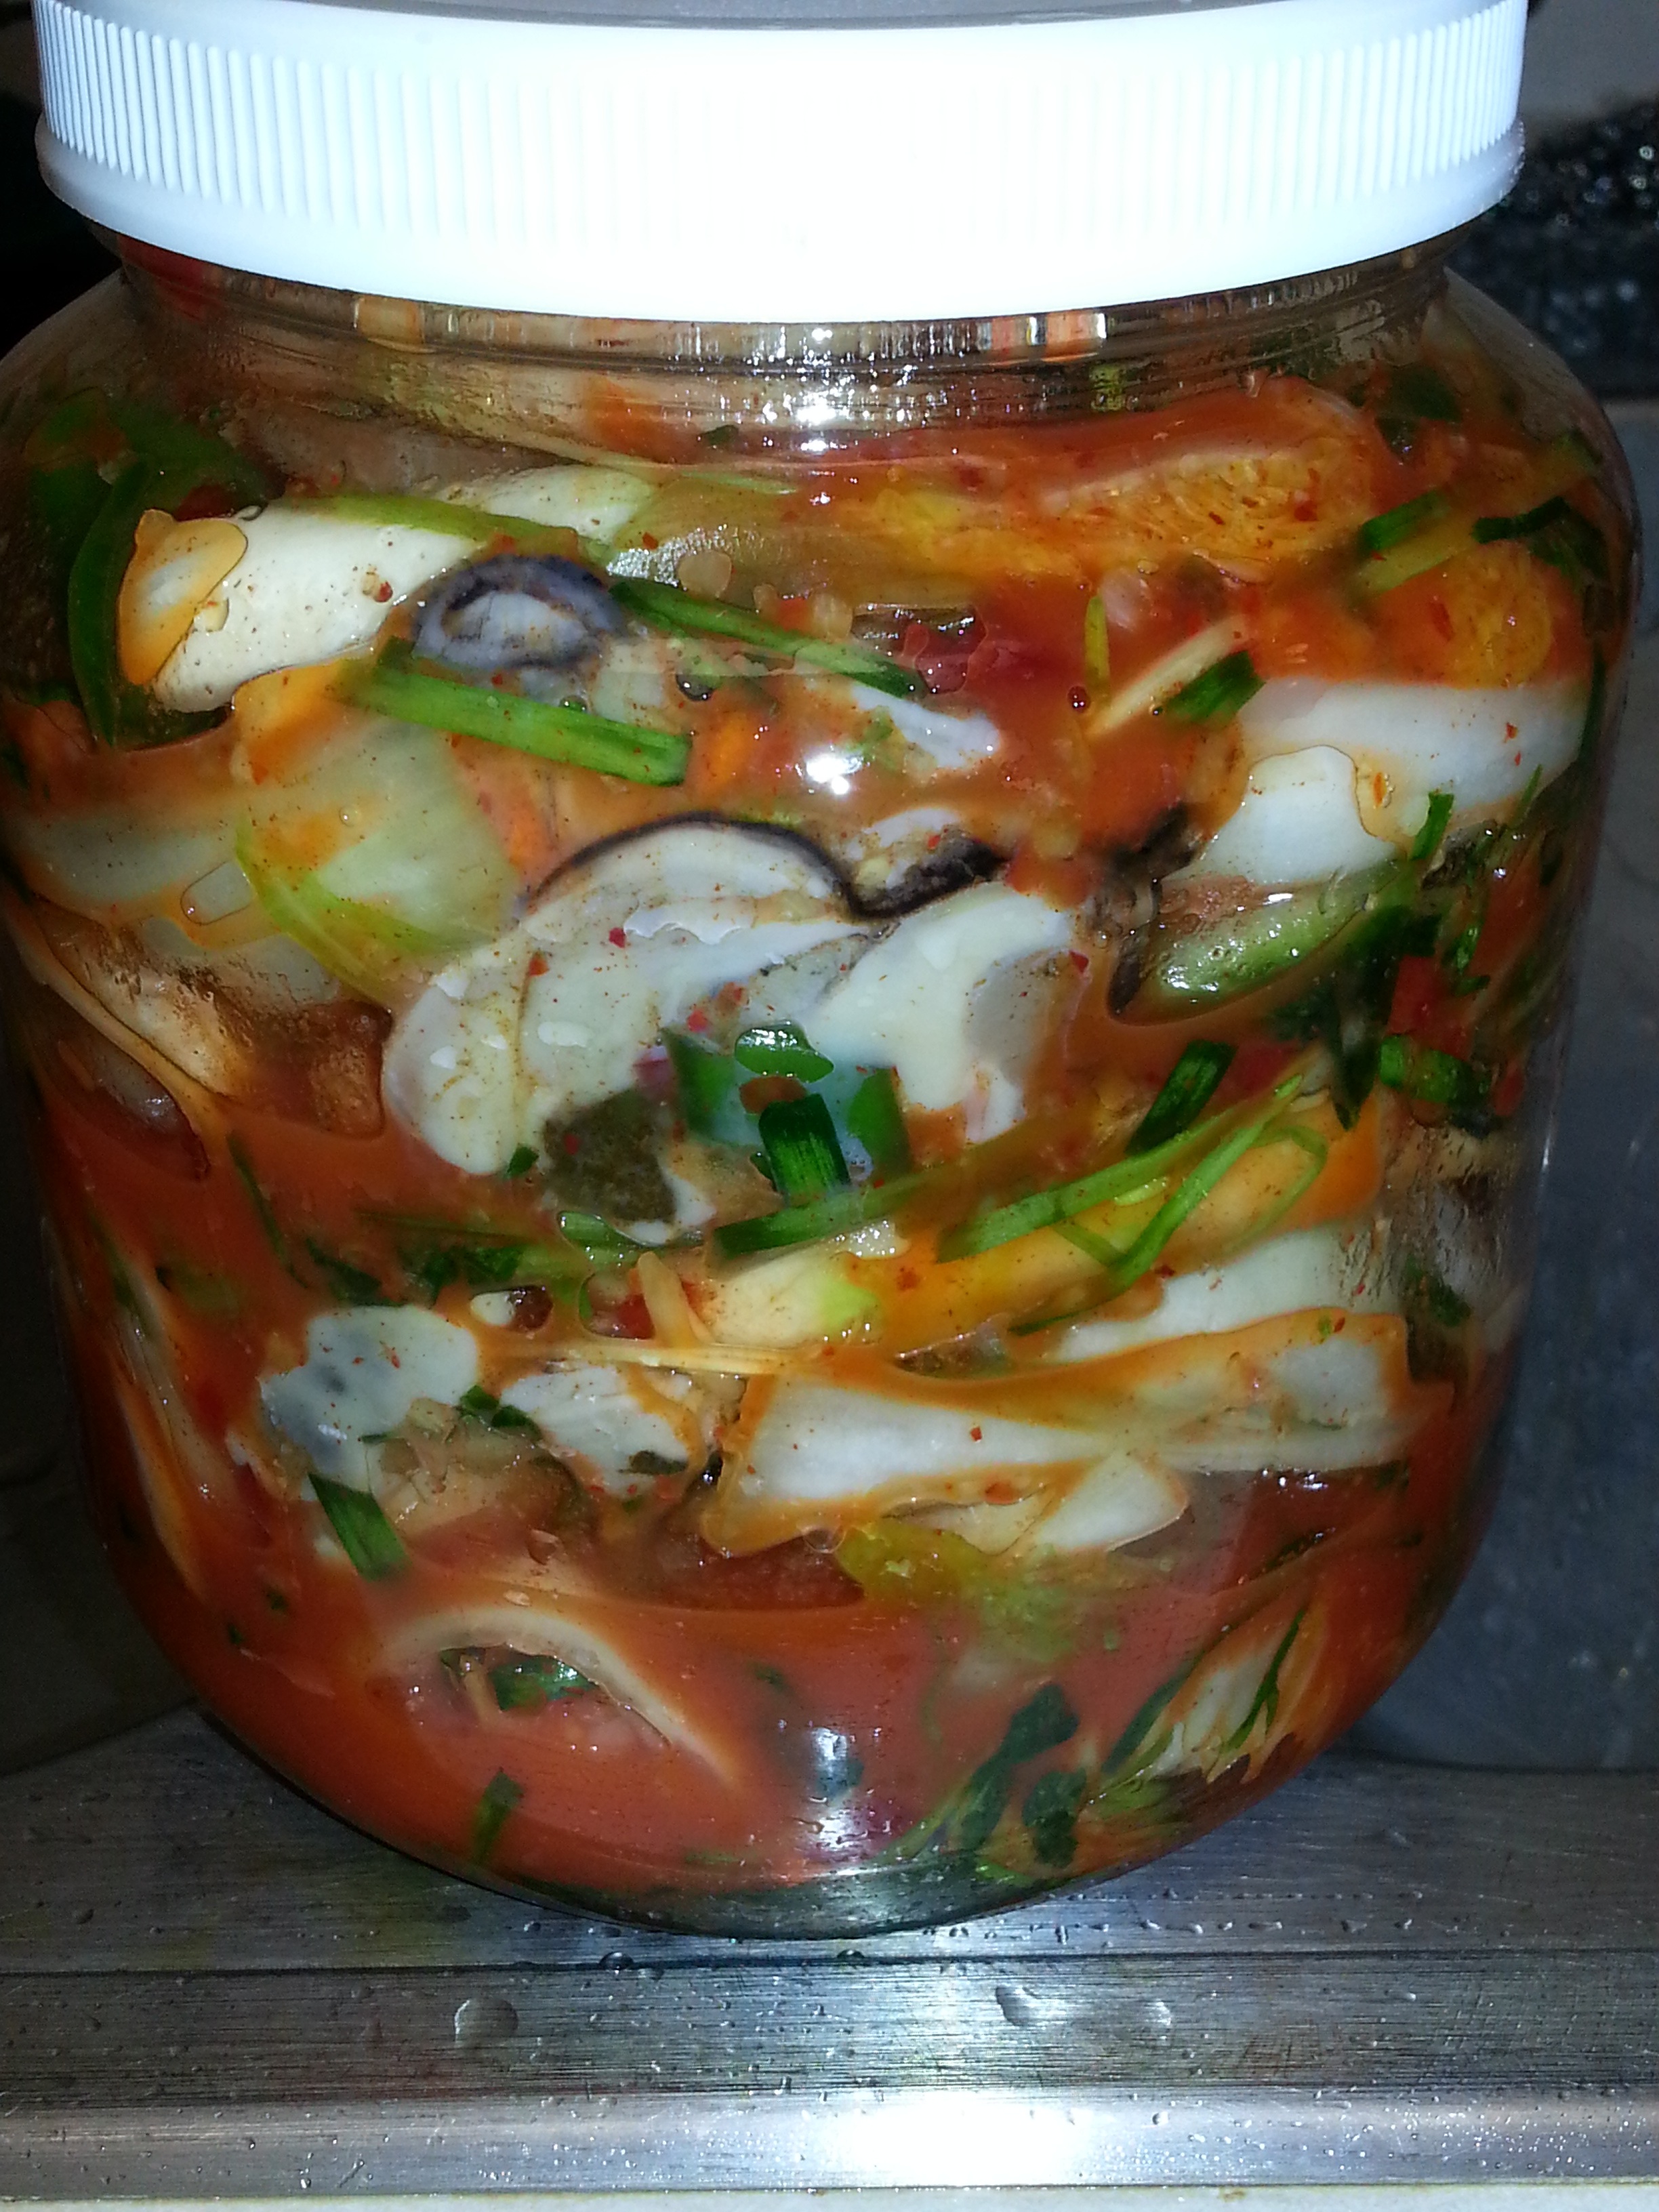
dish, meal, food, produce, vegetable, oyster, cuisine, asian food, kimchi, side dish, pickling, food preservation, outer temple, pickled foods